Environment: real
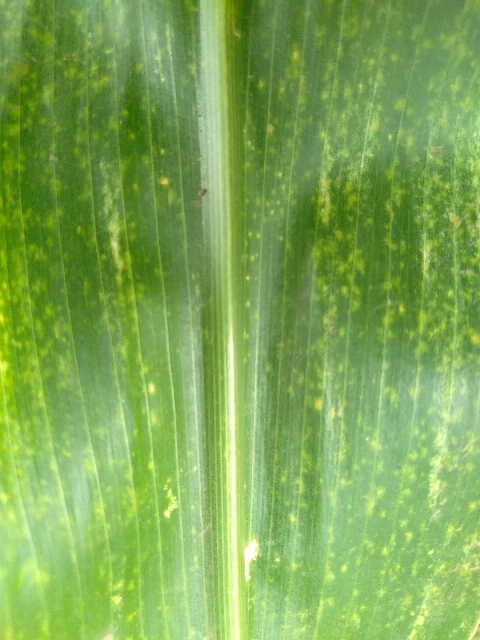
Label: lethal_necrosis